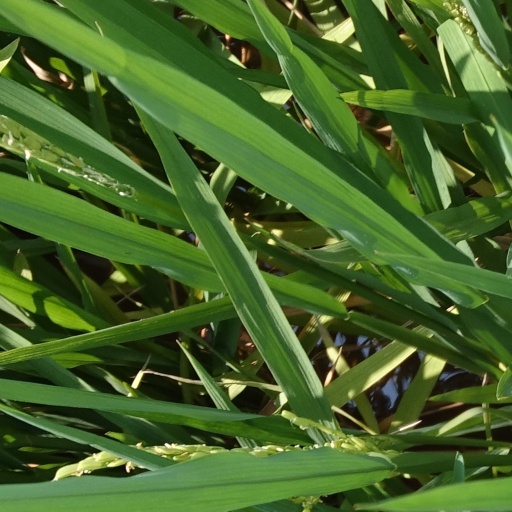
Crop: rice